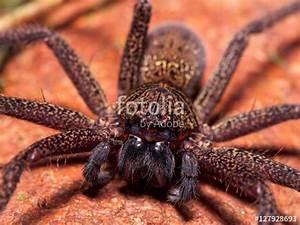
spider